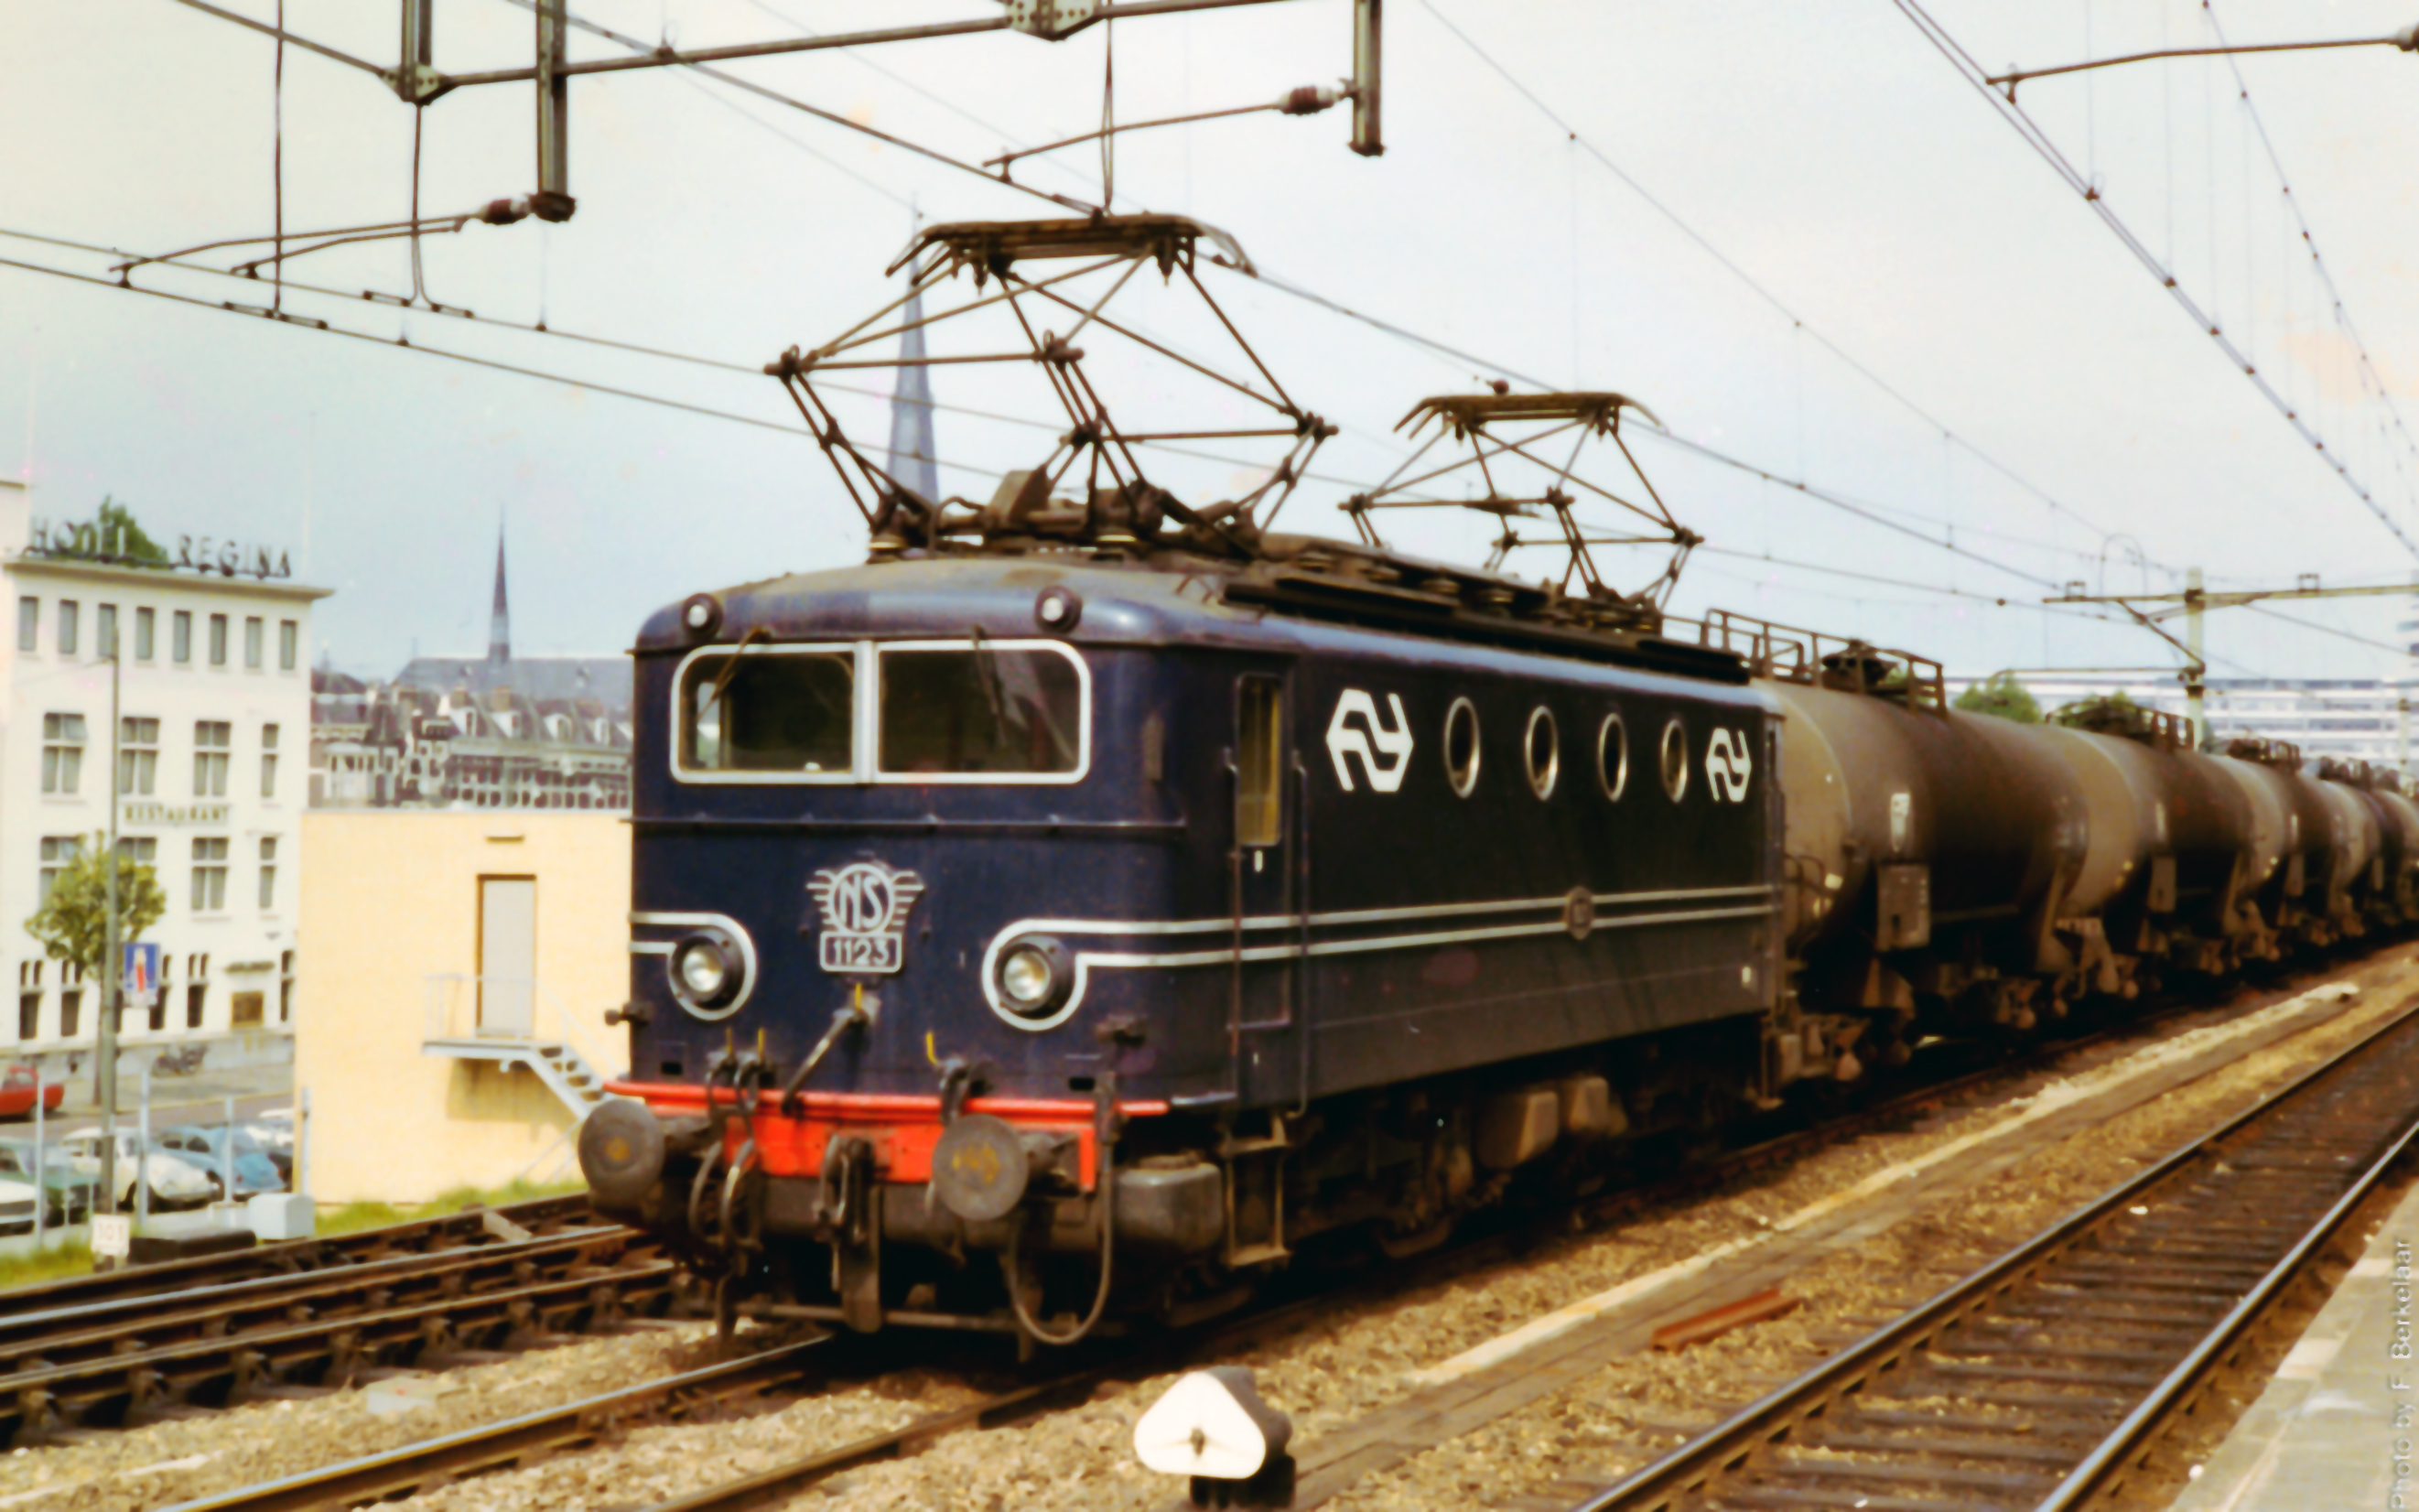
track, train, transport, vehicle, electricity, nederland, rotterdam, zuidholland, locomotive, yashica, yashicaelectro35, passenger, ns, nederlandsespoorwegen, centraalstation, nl, cityofrotterdam, rail transport, electric locomotive, locomotief, alsthom, yashicae35, land vehicle, rolling stock, railroad car, passenger car